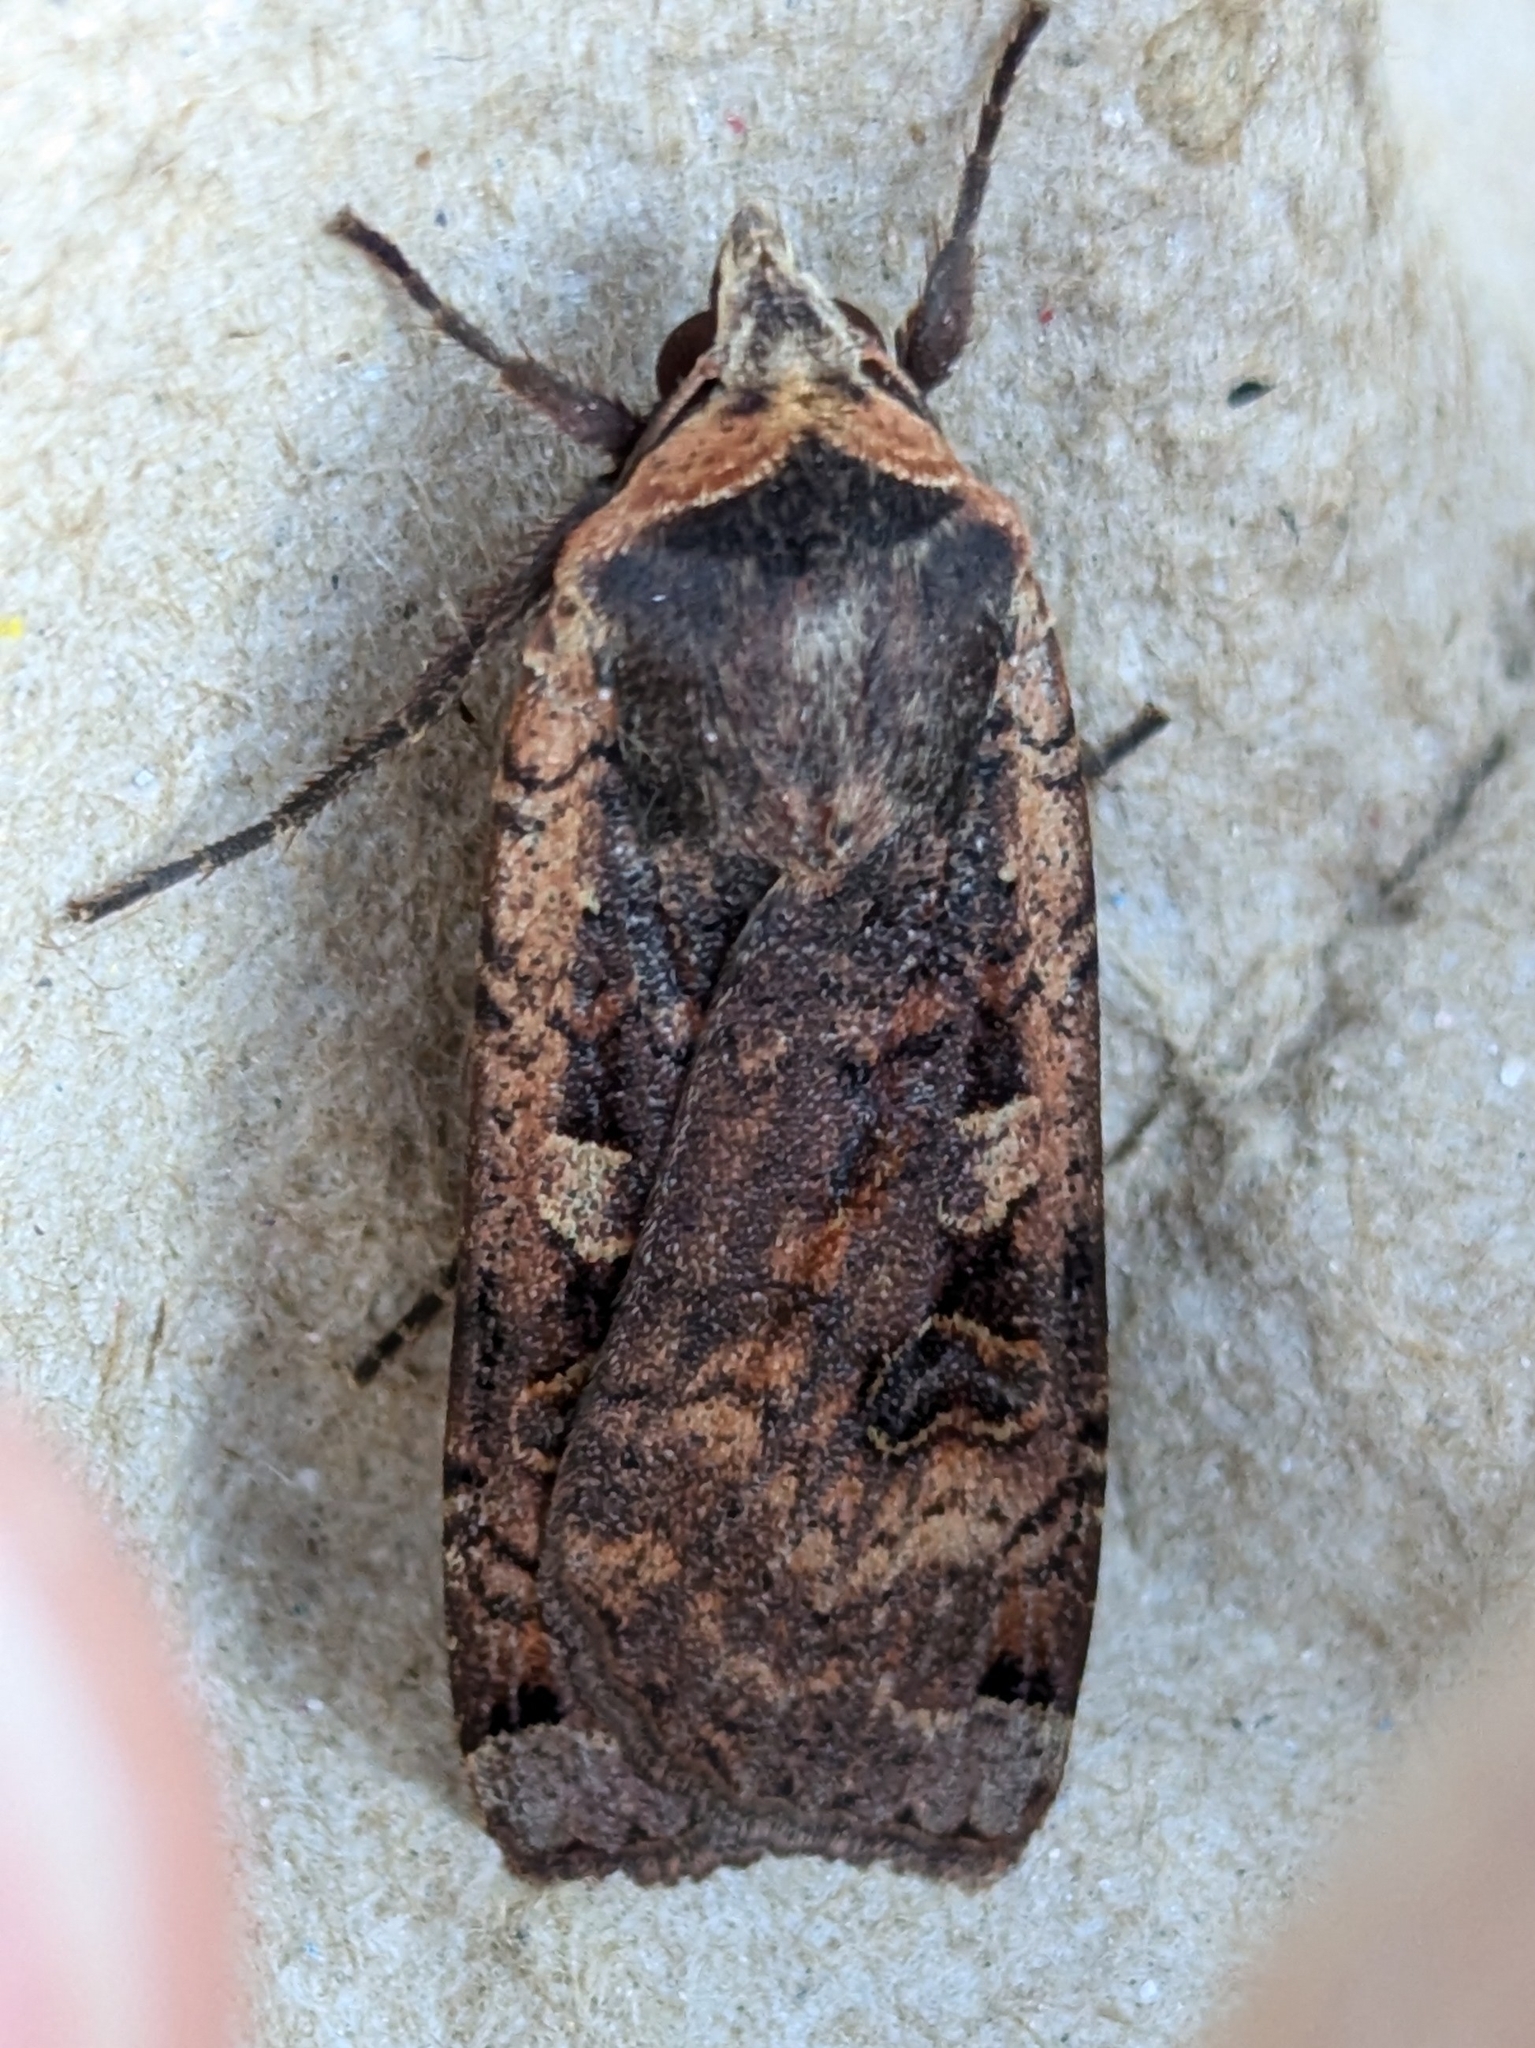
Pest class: cutworms